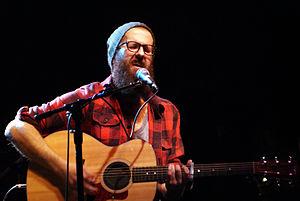
William Fitzsimmons est un auteur-compositeur-interprète américain. Il est né et a grandi à Pittsburgh en Pennsylvanie. Il vit actuellement à Jacksonville. Il s'est fait connaître d'une part grâce au site de partage Myspace, et d'autre part pour ses participations à la bande son de séries à succès comme Grey's Anatomy, Greek ou Les Frères Scott.